West Canfield Historic District

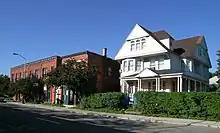
Buildings included in the boundary increase of West Canfield Historic District

In the early 1870s, numerous brick Queen Anne homes were constructed along Canfield, on spacious lots with generous setbacks. The original platting specified that each lot would measure 50 by 190 feet, and that there would be "a 30 foot setback for sidewalk, shrubbery, and ornamental purposes."